Christian Rakovsky

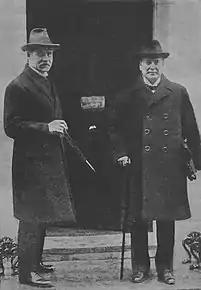

In February 1922, he was sent to Berlin in order to negotiate with German officials, and, in March, was part of the official delegation to the Genoa Conference — under the leadership of Georgy Chicherin. Rakovsky himself was virulently opposed to any stalemate with the Allies, and urged his delegation not to abandon policies over promises of deescalation and trade. A leader of the delegation's commissions on economic aid, loans and government debt, he was also charged with renewing contacts with Germany — together with Adolph Joffe, he discussed the matter with the pro-Soviet Ago von Maltzan, and, as Russia failed to reach an agreement with the Allies, managed to obtain from Germany promises of cooperation ("see Treaty of Rapallo, 1922"). Two years later, when captured by the Bolsheviks, Eser conspirator Boris Savinkov allegedly confessed that he intended to have both Rakovsky and Chicherin killed in Berlin, as they returned from Genoa. In November 1922, Rakovsky attended the Conference of Lausanne, where he was confronted with the assassination of his fellow diplomat Vaslav Vorovsky by the "émigré" Maurice Conradi.